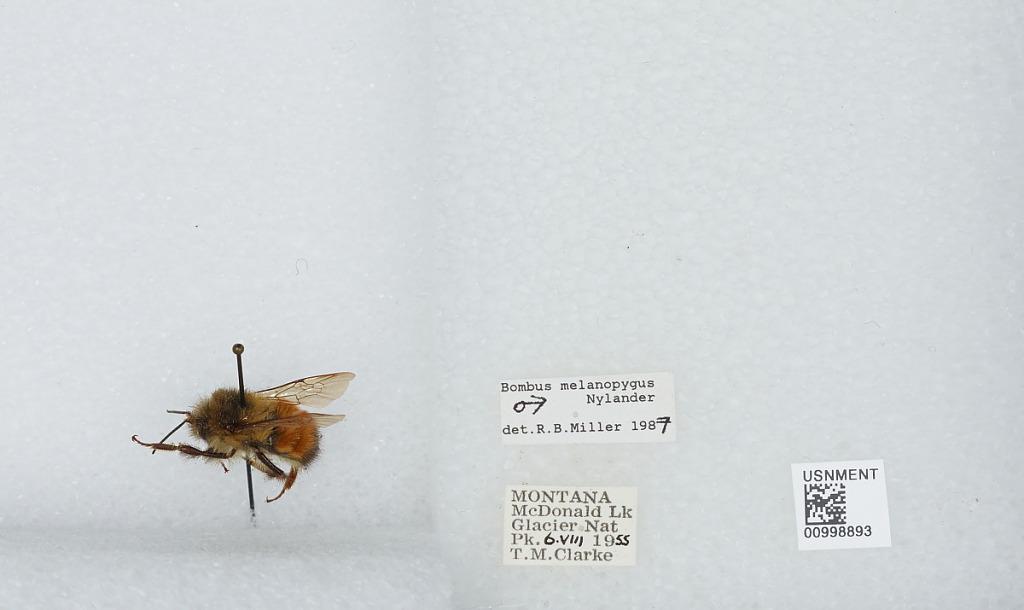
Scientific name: Bombus (Pyrobombus) melanopygus Nylander
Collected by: T. Clarke
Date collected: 1955-8-6
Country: United States
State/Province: Montana
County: Flathead
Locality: McDonald Lake, Glacier National Park
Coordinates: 48.5758, -113.91
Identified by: Miller, R. B.